Woodchat shrike

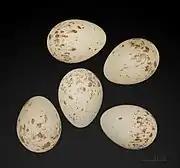
Eggs

Eggs are laid from early May to mid-July. The nest is built by both sexes and is placed in a tree, usually a fruit or olive tree. The nest is a strong cup of plant material which is lined with wool, hair, fine roots, cobwebs and lichen. The nest sometimes includes green plant material. The clutch is usually 5–6 eggs which are laid daily. The eggs are glossy and vary in colour: they can be pale olive-green, sandy, greyish-yellow or brown. They have brown to pale olive speckles concentrated at the broader end. For the nominate subspecies the average size is with a calculated weight of . After the last egg is laid they are incubated by the female; only very rarely does the male participate. The eggs hatch after 14–15 days. The young are cared for by both parents and fledge after 15–20 days. The parents continue to feed the fledgelings up to 3 to 4 weeks of age.